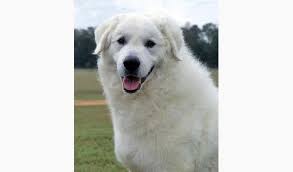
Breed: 223-n000067-kuvasz